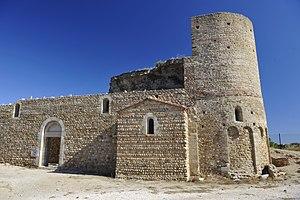
Chapelle Saint-Martin au château de Canet-en-Roussillon